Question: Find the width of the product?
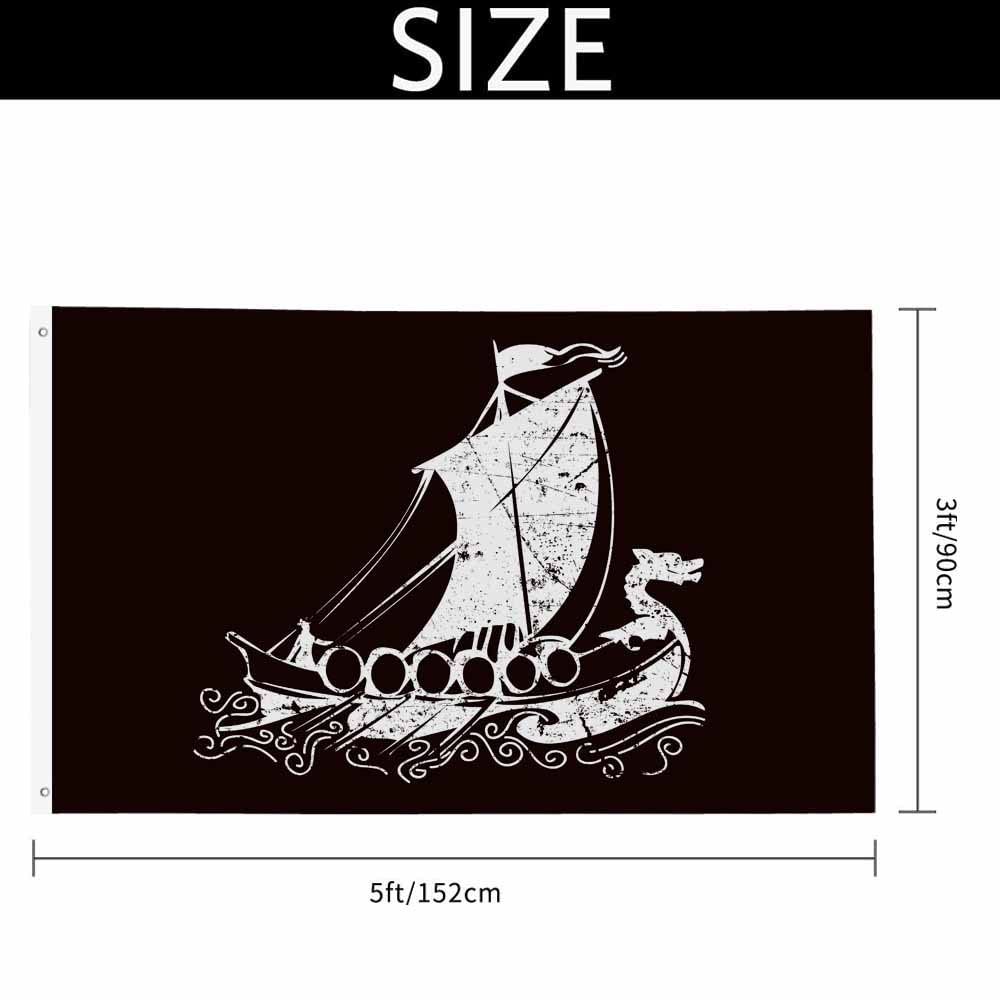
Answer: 90.0 centimetre